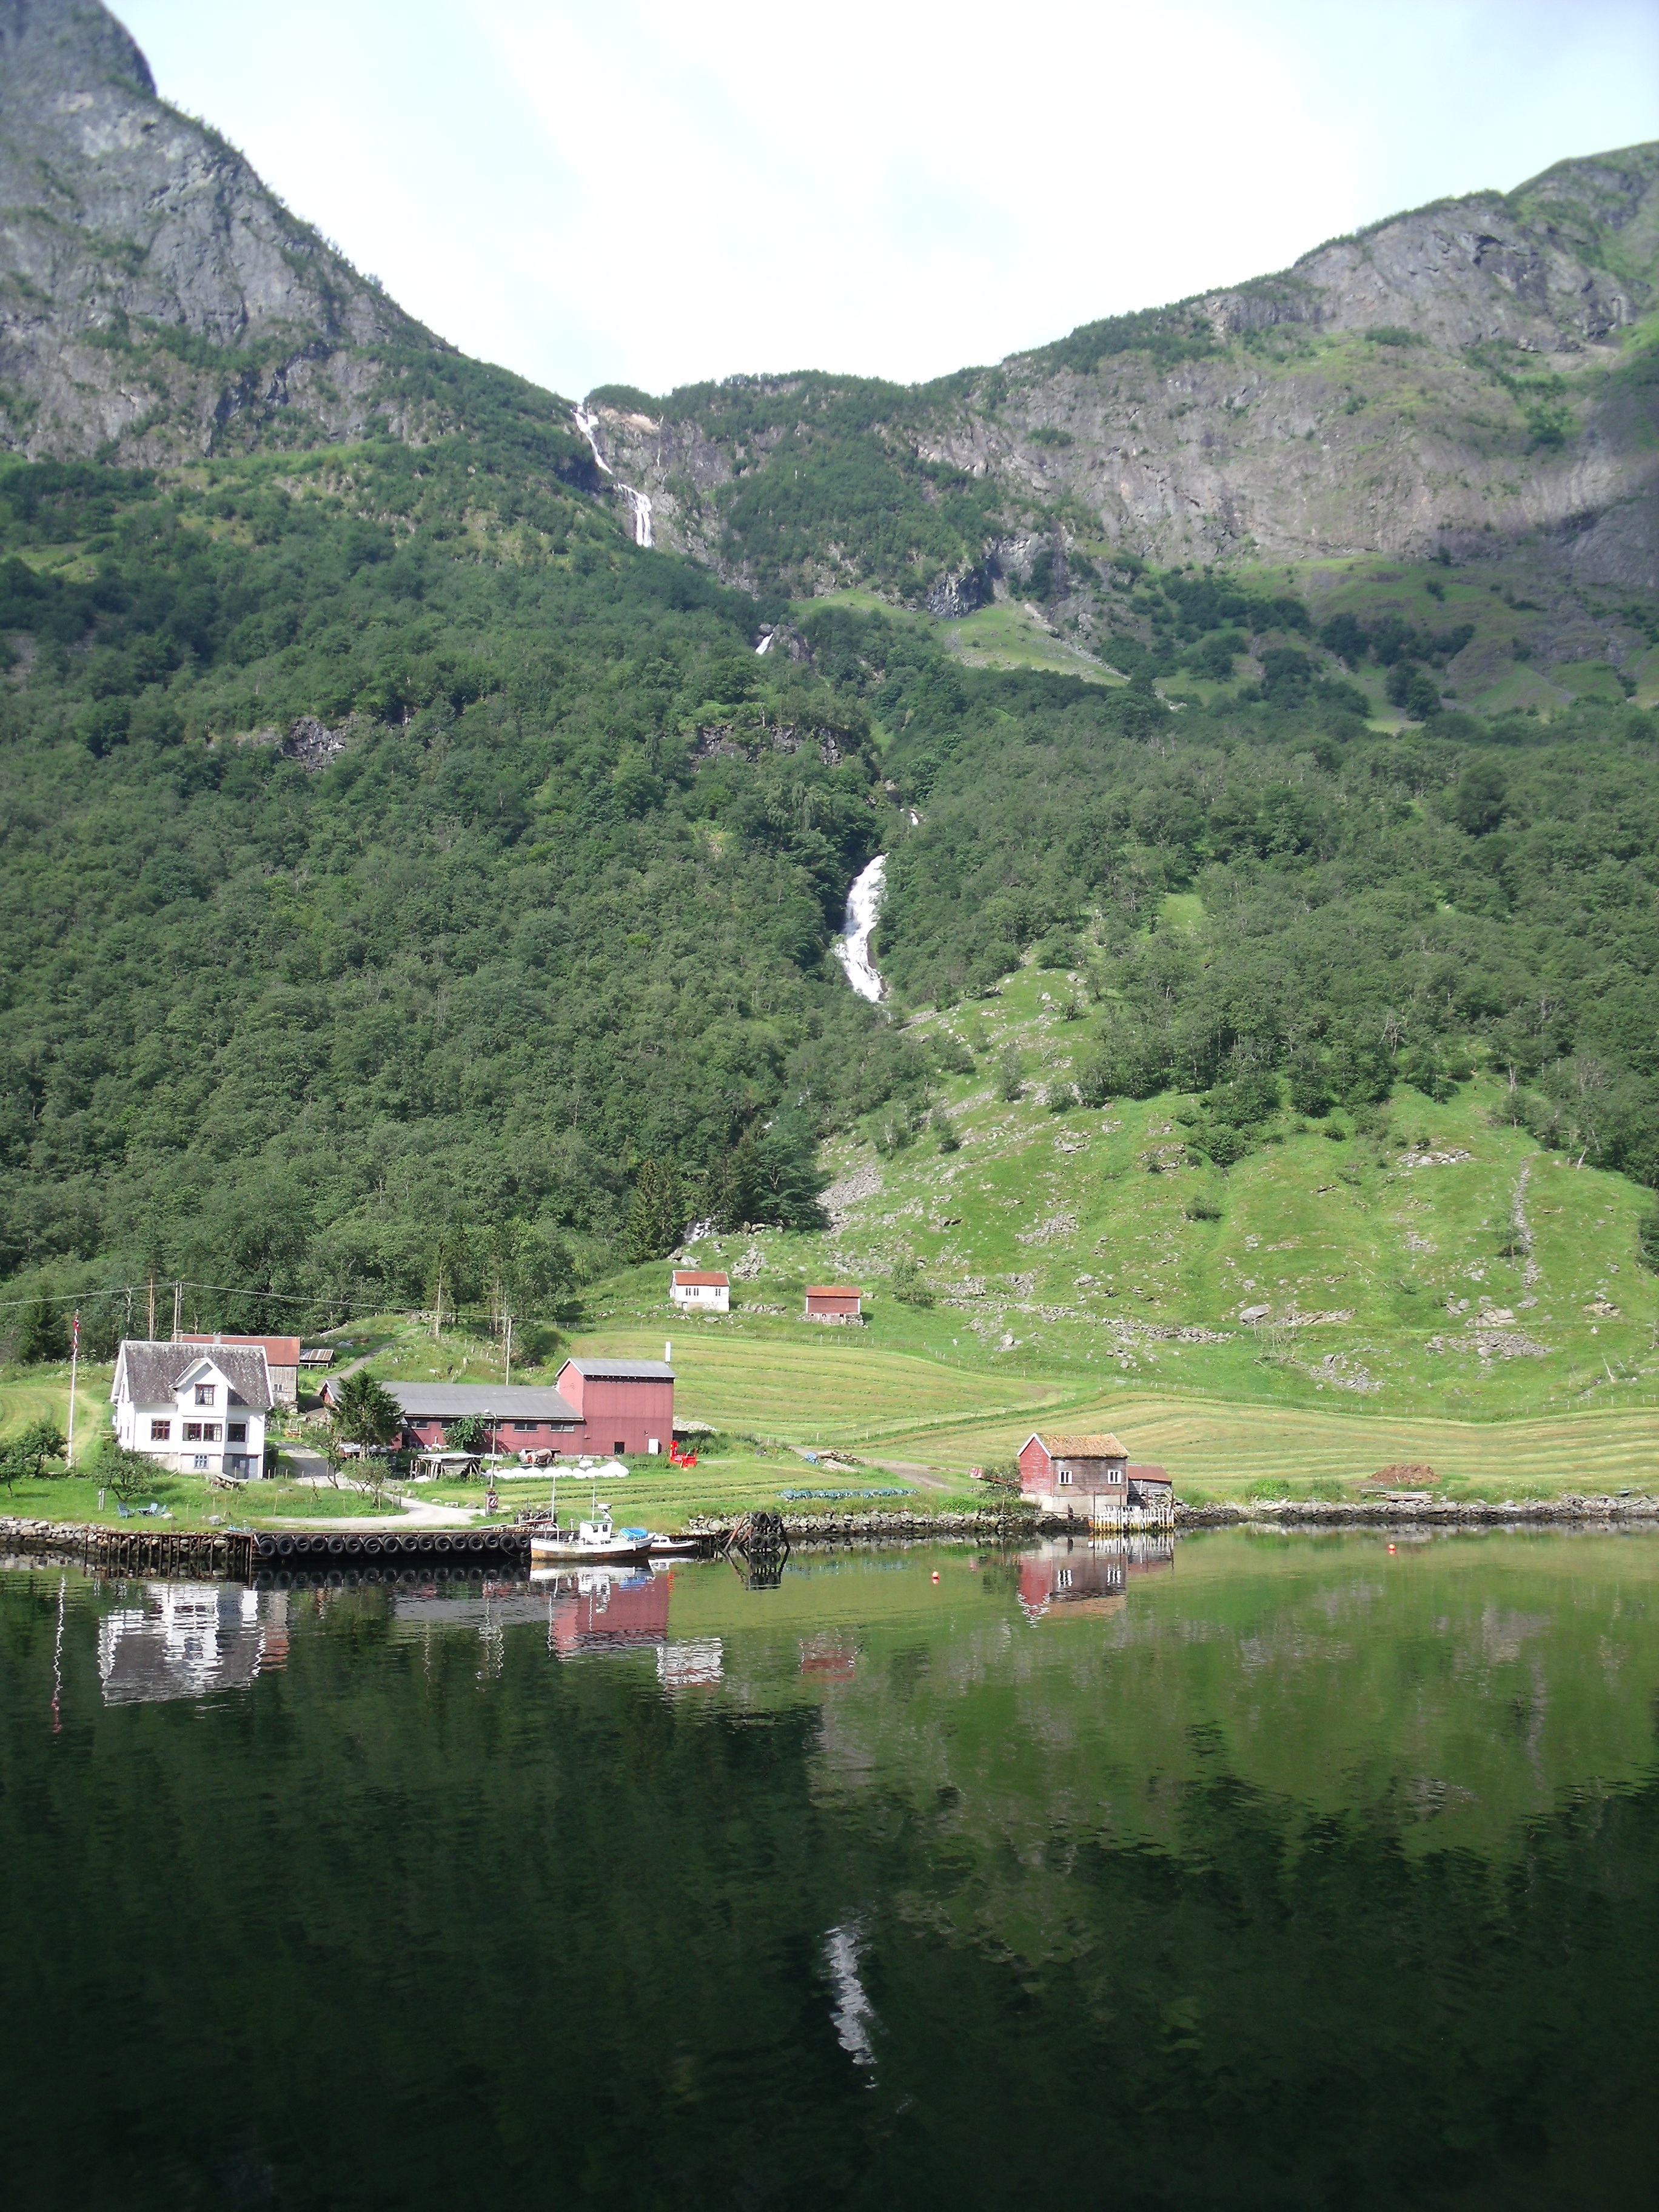
landscape, mountain, hill, lake, river, valley, mountain range, village, green, reflection, fjord, reservoir, highland, alps, houses, loch, norway, fiord, aerial photography, geographical feature, mountainous landforms, glacial landform